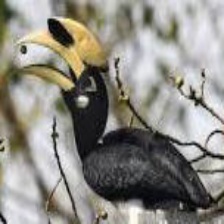
Species: AFRICAN PIED HORNBILL
Scientific name: TOCKUS FASCIATUS
ImageNet parent category: hornbill